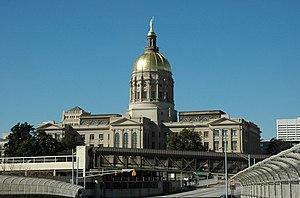
La Georgia General Assembly est l'assemblée législative de l'État de Géorgie. Elle est composée de deux chambres, la Chambre des représentants et le Sénat de Géorgie qui se réunissent au Capitole de l'État de Géorgie à Atlanta. Elle fut créée en 1777, pendant la Révolution américaine. Elle siégea en plusieurs villes dont la première fut Savannah, puis Augusta, Louisville, Milledgeville et finalement Atlanta dès 1868.